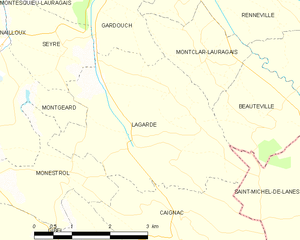
Lagarde est une commune française située dans le département de la Haute-Garonne, dans la région Occitanie.